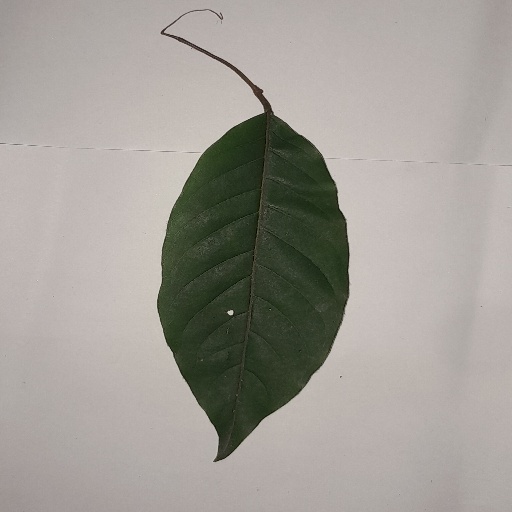
Species: HariTaki
Leaf condition: Shot Hole